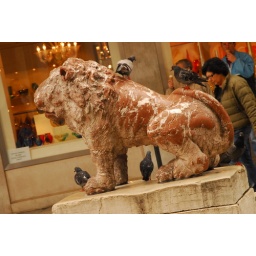
This sums up Saint Marks' Square in Venice... The symbol of St. Mark,the flying street rats,the tourists,gelato,and murano glass.